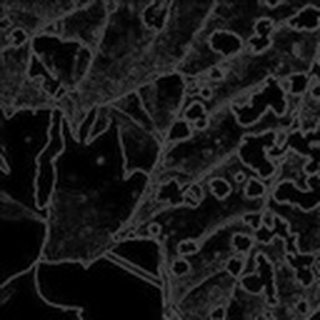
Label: cotton_powdery_mildew